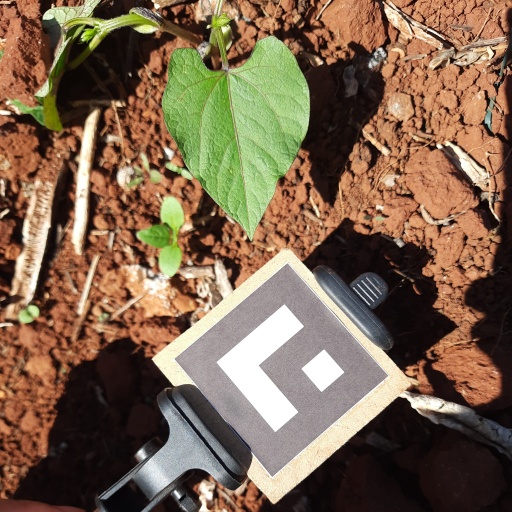
Observations: flat surface, no eating holes, under sunlight